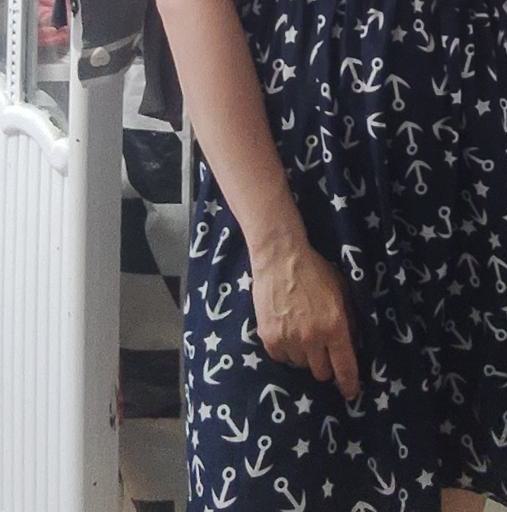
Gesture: no_gesture